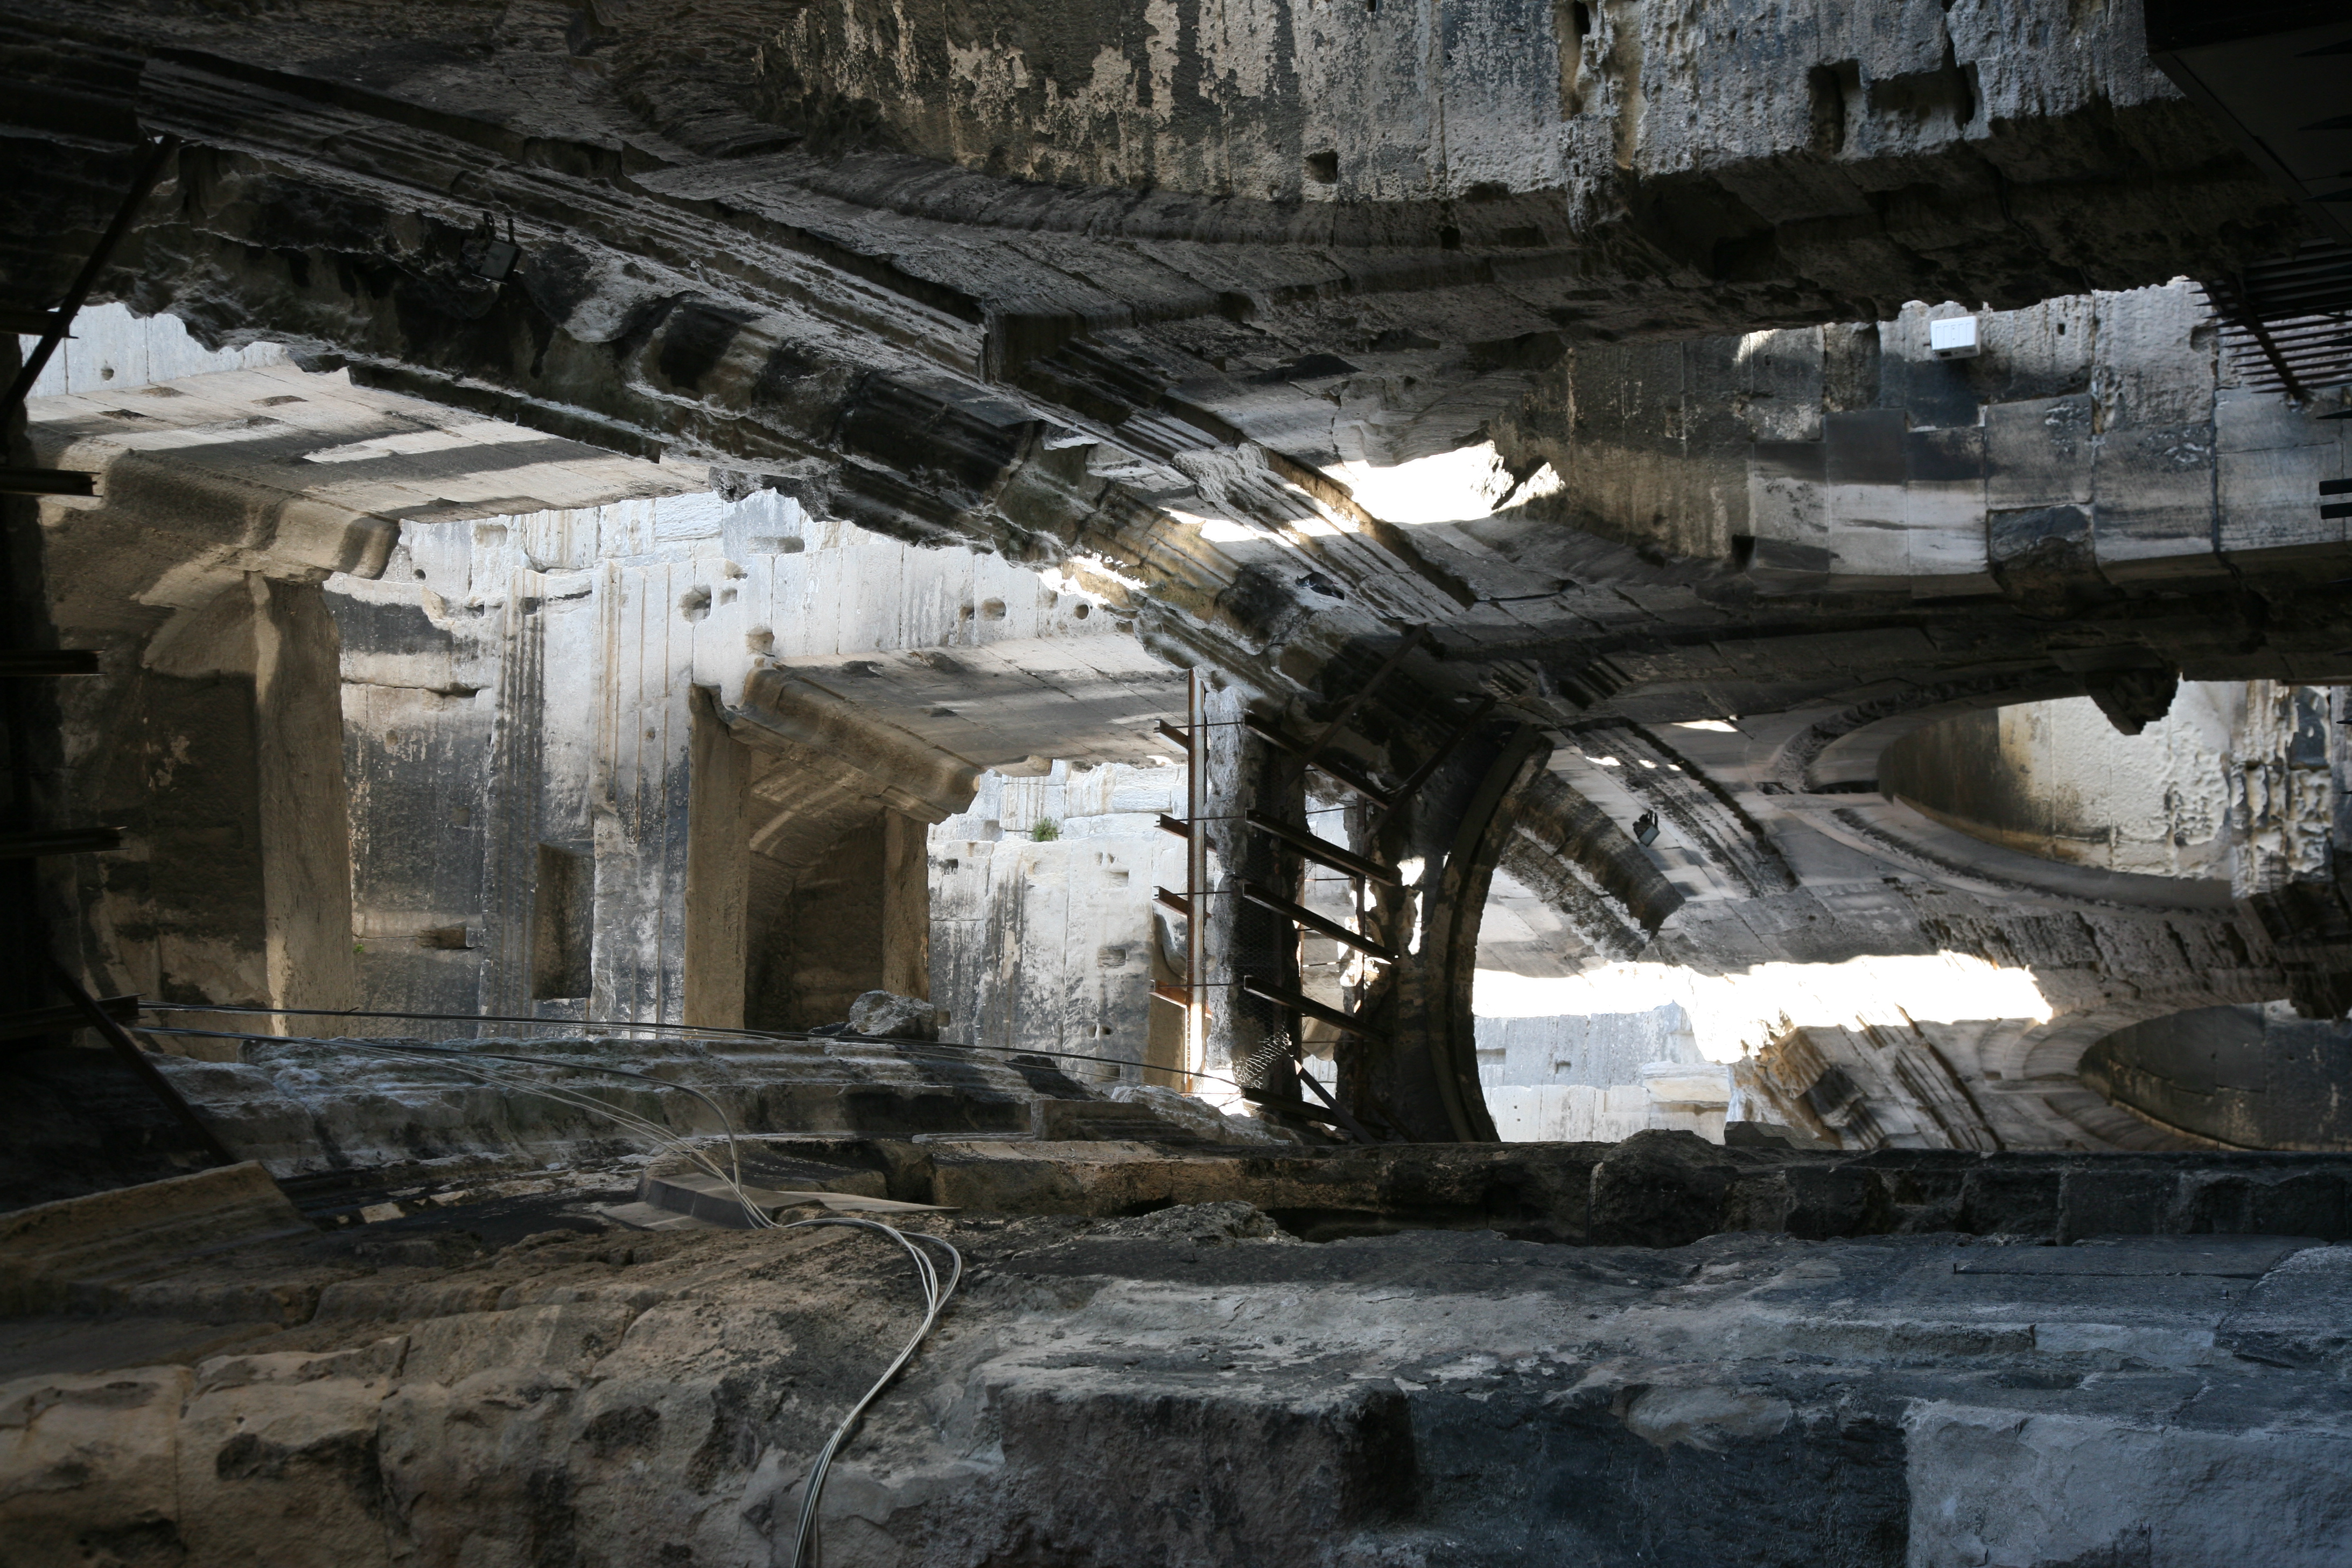
architecture, structure, building, alley, france, arch, column, cathedral, place of worship, art, arena, amphitheatre, temple, ruins, monastery, provence, corrida, stierkampf, tauromachie, bullfighting, arles, antike, antiquity, bullfight, gladiator, romanamphitheatre, toreo, bouchesdurhone, gothic architecture, ar ne, antig edad, ancient history